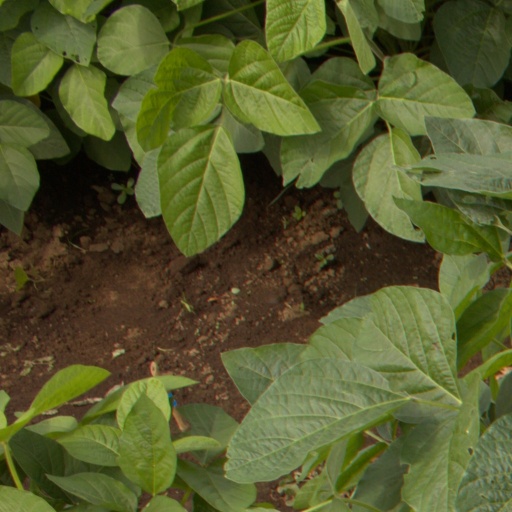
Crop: soybean